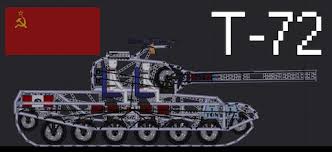
Label: T-72